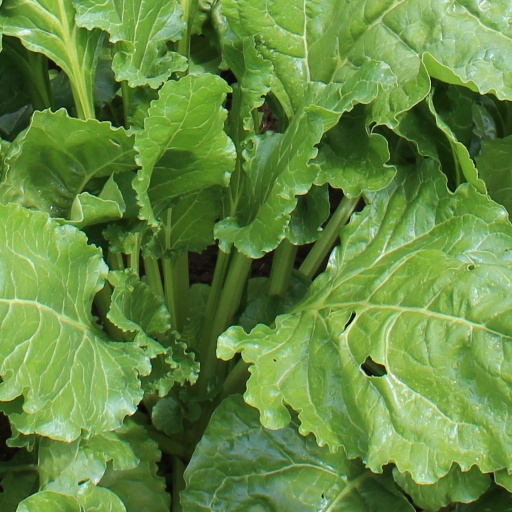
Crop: sugar beet